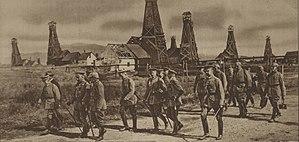
Durant la Première Guerre mondiale, le royaume de Roumanie, où règne depuis octobre 1914 le roi Ferdinand, reste neutre les deux premières années, puis rejoint l'Entente à la fin du mois d'août 1916. Occupé par les puissances centrales au terme d'une offensive concertée de troupes austro-allemandes d'une part, et bulgares d'autre part, le royaume de Roumanie doit capituler à la suite de l'armistice entre la Russie bolchevique et les puissances centrales, puis accepter une paix de défaite en mai 1918. Jamais ratifiée, la Paix de Bucarest constitue une indéniable victoire des Puissances centrales, mais n'empêche pas le retour de la Roumanie dans le conflit durant les derniers jours du conflit, en novembre 1918, après la défaite bulgare et la déroute de la monarchie des Habsbourg sur le front italien.
La conférence de Berlin, du 2 au 6 novembre 1917, est une succession de rencontres entre ministres allemands et prussiens dans un premier temps, et entre représentants allemands et austro-hongrois dans un second temps. Cette conférence se tient à Berlin quelques jours avant le déclenchement de la révolution d'Octobre ; parallèlement, les antagonismes entre le chancelier Georg Michaelis, soutenu par le secrétaire d'État Richard von Kühlmann, d'une part, et, d'autre part, les militaires, principalement les Dioscures, Paul von Hindenburg et Erich Ludendorff, atteignent alors un point culminant, incitant les militaires à demander la démission du chancelier, actant leurs désaccords sur le programme de réforme intérieure du Reich. Ces différends entre responsables politiques et militaires ont également pour enjeu la définition d'un nouveau programme des buts de guerre du Reich et les concessions que les Allemands seraient prêts à faire à leurs alliés, principalement la double monarchie, épuisée par plus de trois années de conflit, mais hostile à tout renforcement excessif de la tutelle allemande sur l'Europe centrale et orientale.